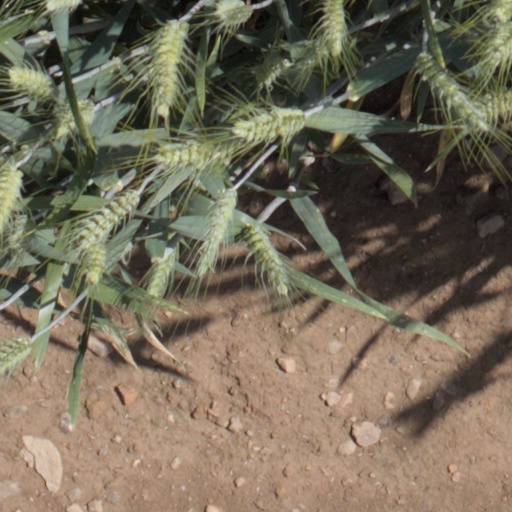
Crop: wheat